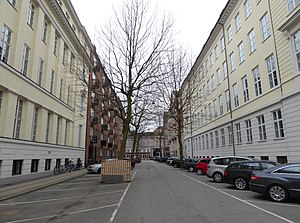
Bornholmsgade
Bornholmsgade.
Bornholmsgade er en gade i Indre By i København, der går fra Esplanaden til Hammerensgade. Den blev opkaldt efter øen Bornholm i 1907.